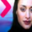
Label: woman